Dual mandate

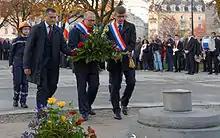
The MP-mayor of Belfort and the Cédric Perrin senator-mayor of Beaucourt at a ceremony in 2014

A member of the French government cannot be a member of any assembly. However, the member of government may retain any local mandate they hold. A cabinet minister can exercise a maximum of two local mandates in addition to their government function.